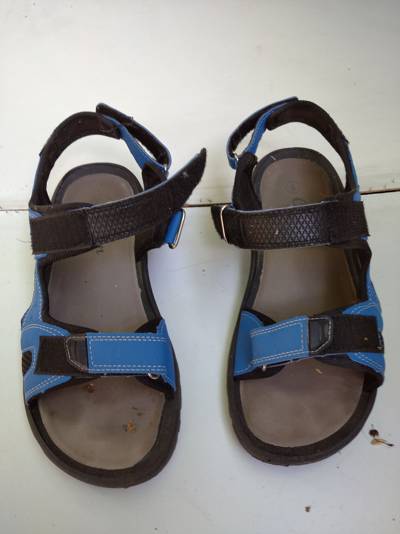
Waste category: shoes